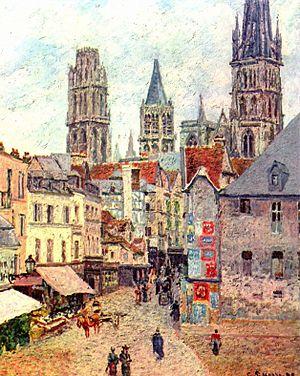
Pierre Dumarchey, dit Pierre Mac Orlan, est un écrivain français, né le 26 février 1882 à Péronne et mort le 27 juin 1970 à Saint-Cyr-sur-Morin. Auteur d'une œuvre abondante et variée, il débuta par l'écriture de contes humoristiques, après avoir en vain tenté une carrière dans la peinture. Après la Première Guerre mondiale, son inspiration se tourna vers le registre fantastique et le roman d'aventures. La dernière partie de sa carrière littéraire fut consacrée à l'écriture de chansons, d'essais et de mémoires.